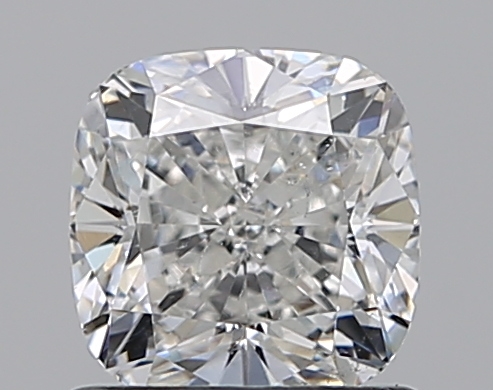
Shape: cushion
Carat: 1.01
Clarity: SI1
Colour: G
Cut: EX
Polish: EX
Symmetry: EX
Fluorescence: N
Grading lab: GIA
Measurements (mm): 5.58 x 5.56 x 3.85